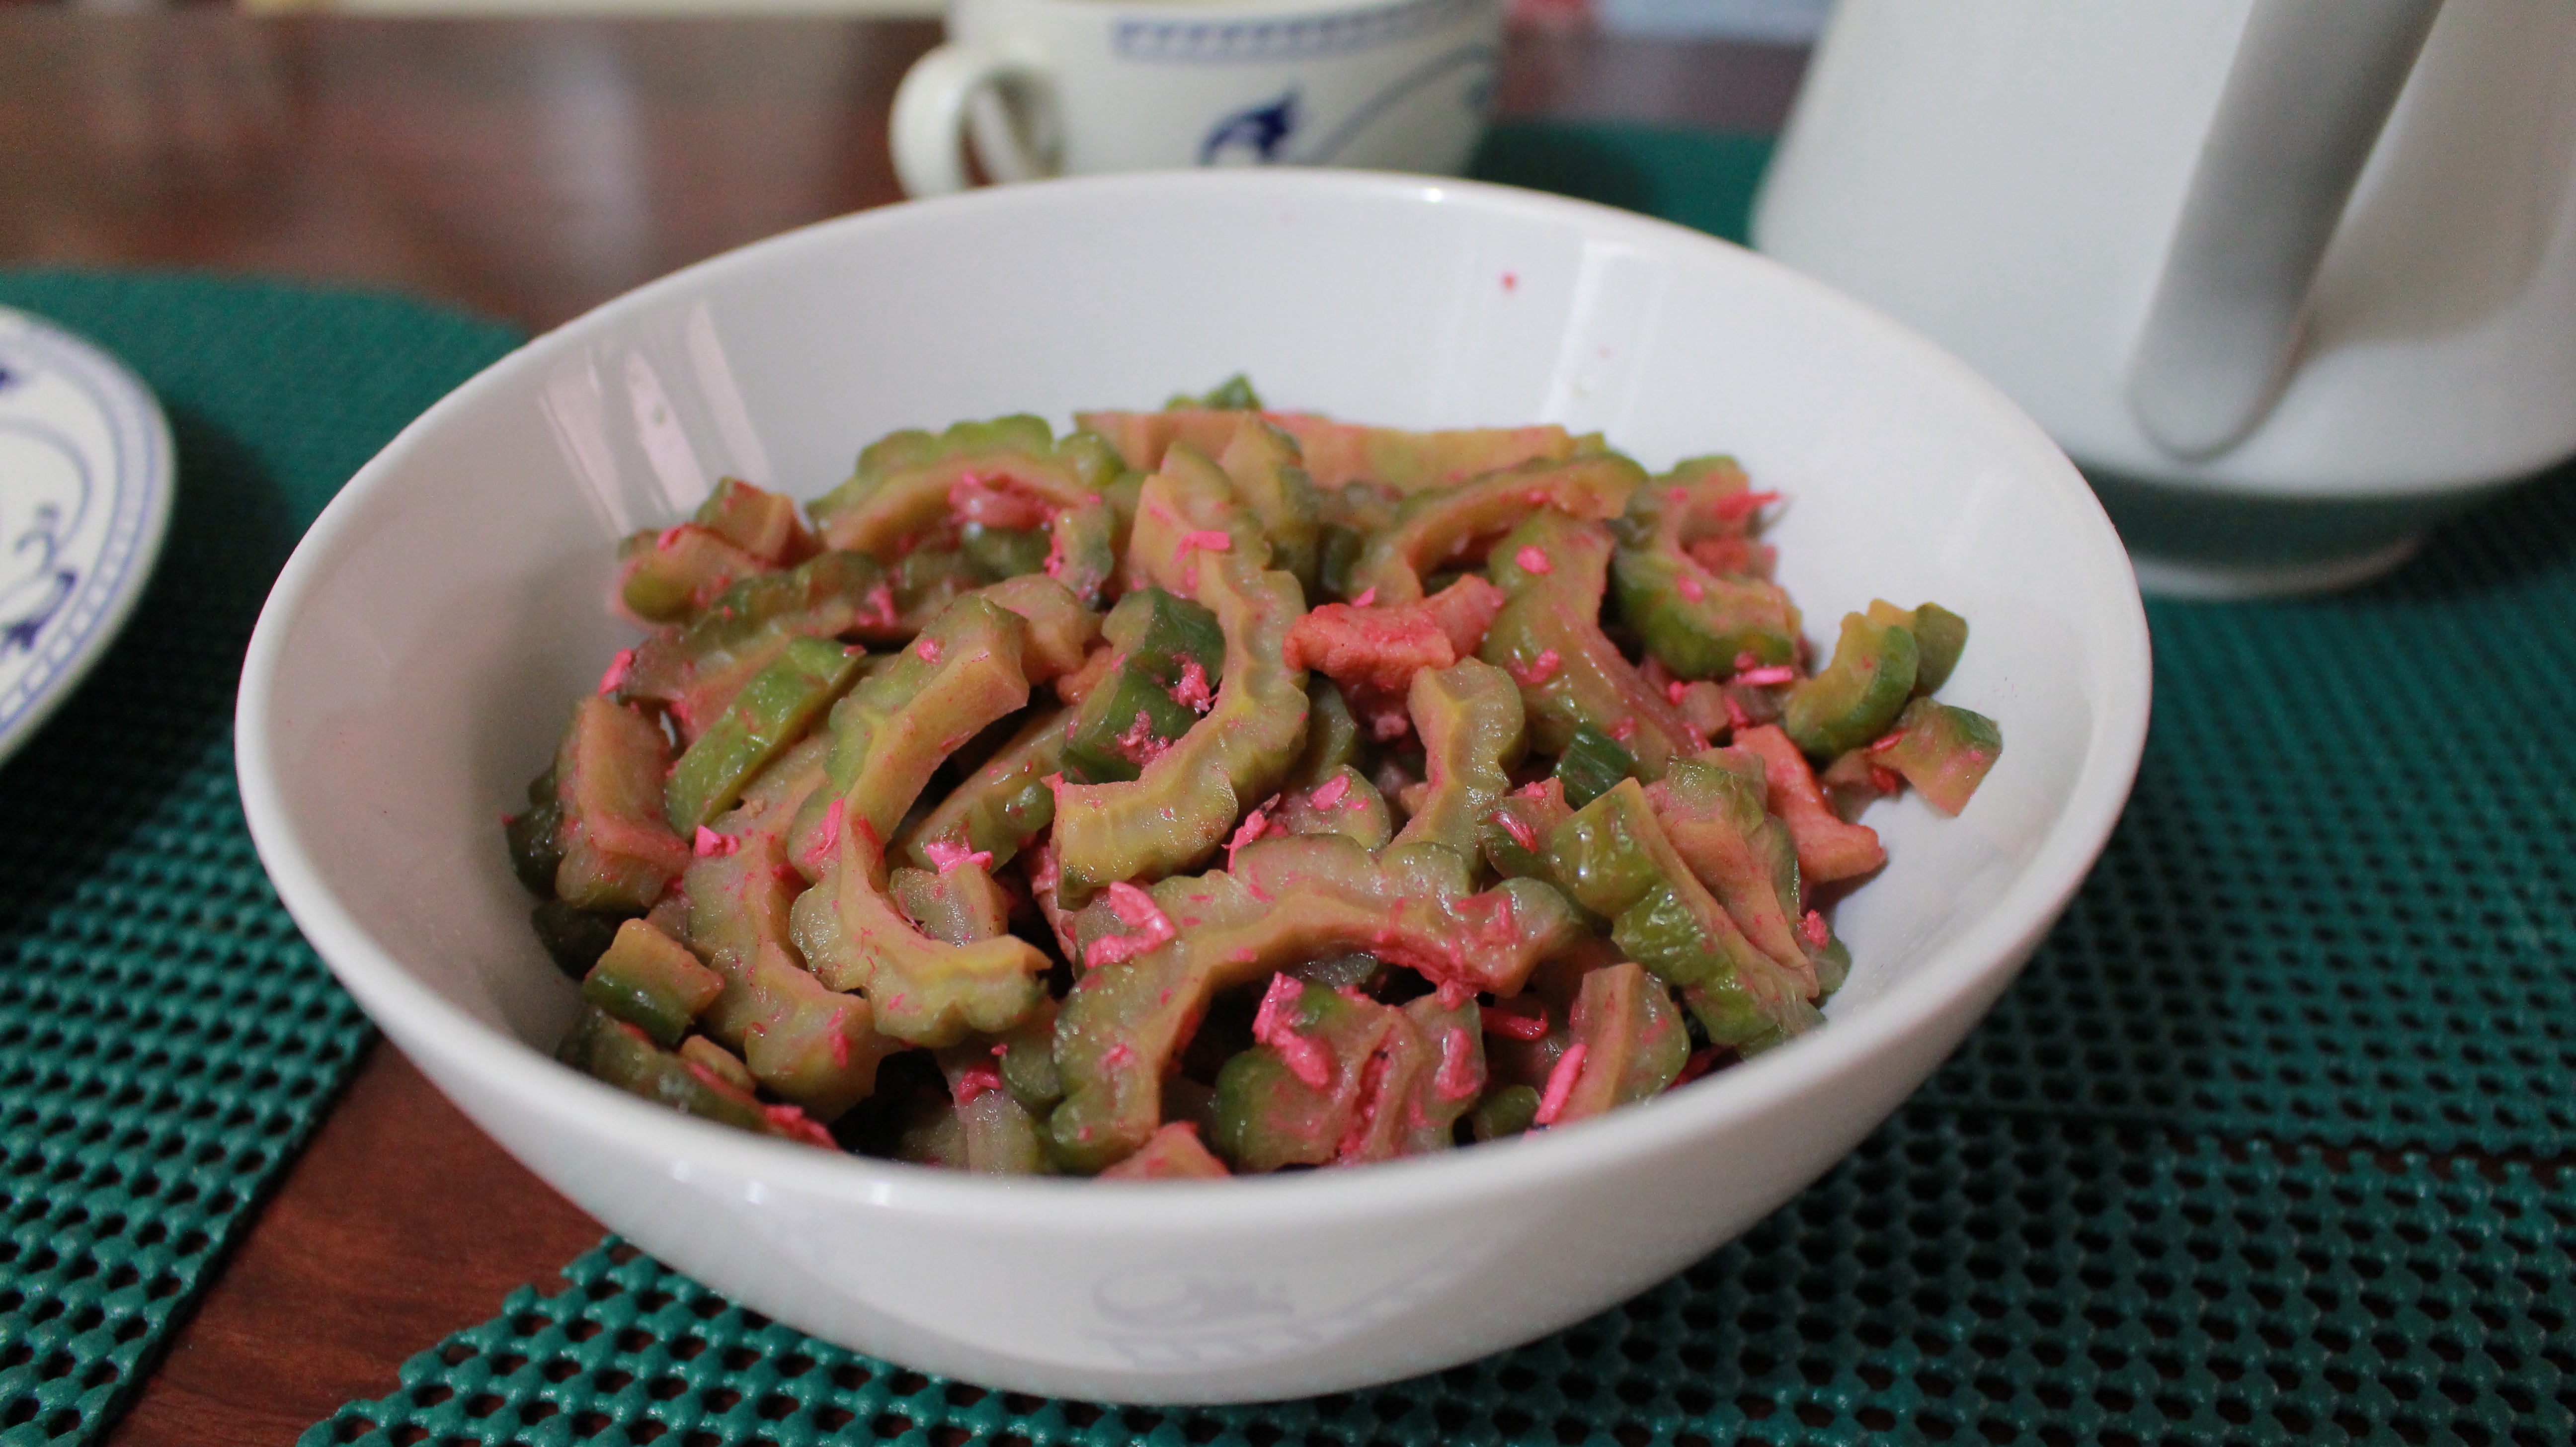
dish, meal, food, produce, vegetable, cuisine, flowering plant, land plant